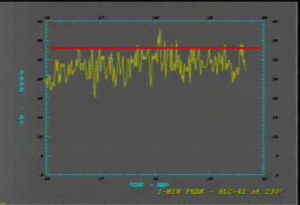
New Horizons / Missionen / Kort gennemgang
Vejr information fra den 17. januar 2006 nær Kennedy Space Center. Den røde streg viser den maksimale vindhastighed. Det ses klart at dette maksimum overskrides flere gange og derfor blev opsendelsen aflyst
New Horizons fra NASA er den første af mange missioner under navnet New Frontiers Missions. Den blev opsendt den 19. januar 2006 kl. 19:00 UTC.